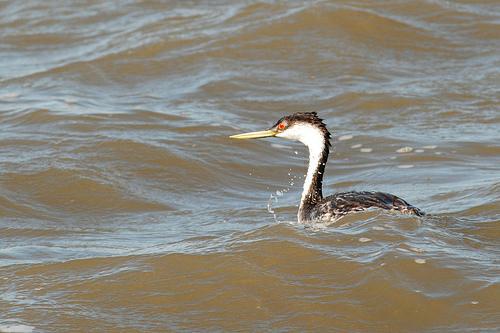
A photo of a western grebe